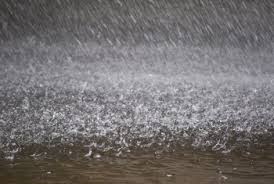
Weather: rain or strom